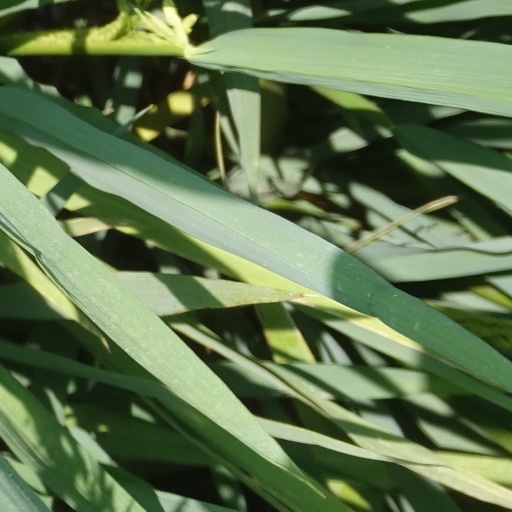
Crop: rice